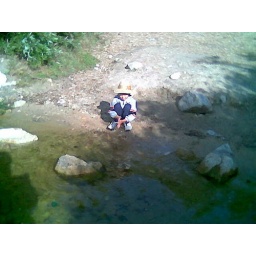
Looking for fish in Big Bear lake